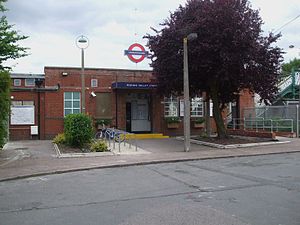
Central line / Stationer / Åbne stationer
Roding Valley
Central line er en London Underground-bane, der løber gennem det centrale London, fra Ealing og Ruislip i vest til Epping, Essex i nordøst. Banen er farvet rød på netværkskortet og betjener 49 stationer på 74 km. Den er den længste Underground-bane. Den er også den ene af kun to baner i Underground-netværket, der krydser Greater Londons grænse. Den anden er Metropolitan line. Som en af Londons dybtliggende tube-jernbaner er togene mindre end dem på de britiske fjernbaner.